Hans Leu the Elder

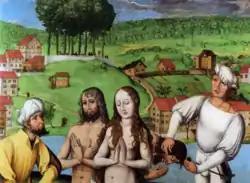
Detail of the remainings of the original altarpiece from the shrine of Felix and Regula in the Grossmünster showing the martyrdom in front of a panorama of the city of Zürich. Hans Leu d.Ä. (late 15th century)

Hans Leu the Elder (1460–1507) was a Swiss painter, native to Zürich.